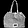
Label: Bag